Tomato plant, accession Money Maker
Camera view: bottom (45 deg); turntable rotation: 0 degrees
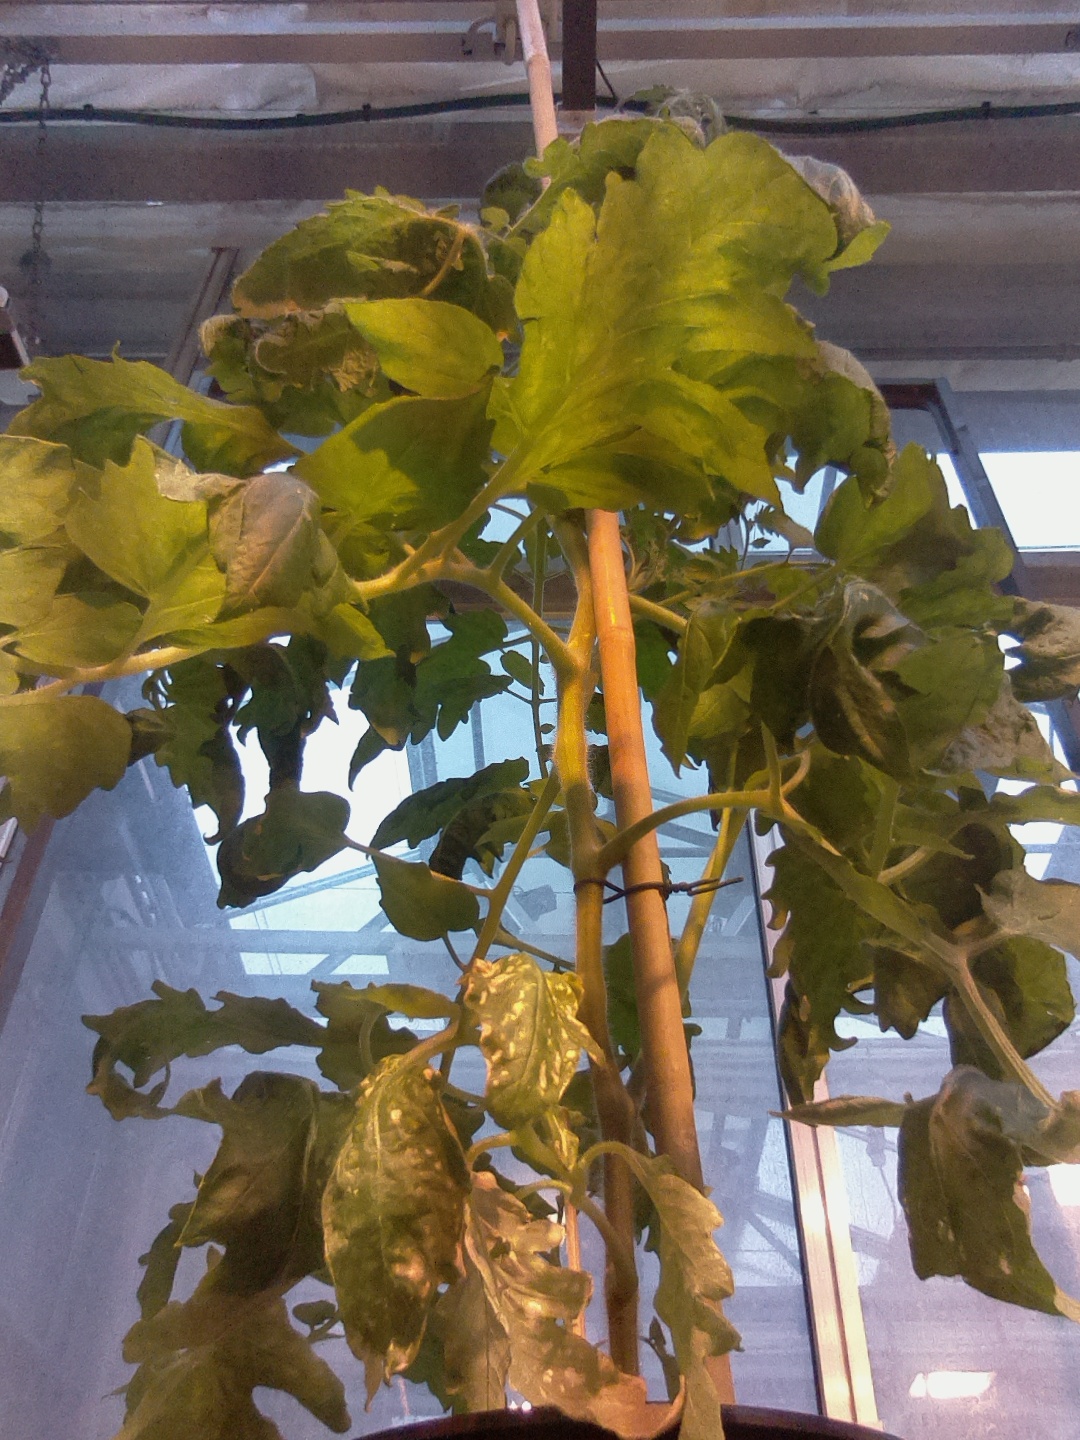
BBCH growth stage 60: First flowers open